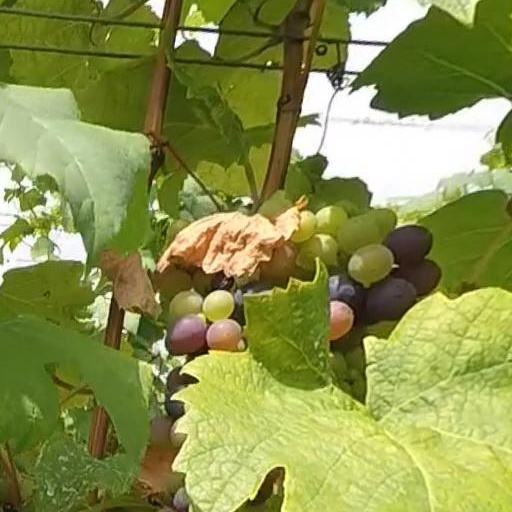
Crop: grape